Rodolphe Wytsman

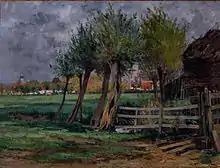
Rudolphe Wytsman: "Rural Scene" (Flemish title: "Plattelandsgezicht")

In 1882, financially supported by a friend of his late father, he visited Italy, including Rome and surrounding areas, and the Neapolitan coast made an indelible impression on him. Works dating from that era include "Fountain in the Villa Borghese in Roma" and "Rocks on Capri". In Italy, he had friendly contacts with other Belgian artists then resident there: Gustave Vanaise, Jef Lambeaux, Leon Philippet, Eugene Broerman and Alexandre Marcet.